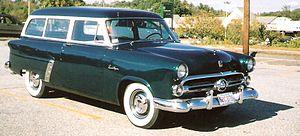
La Ford Ranch Wagon est un break construit par Ford de 1952 à 1974. Il s'agissait d'une grande voiture, sauf en 1963 et 1964, où le nom a été attribué au modèle d'entrée de gamme de la Ford Fairlane, de taille intermédiaire.